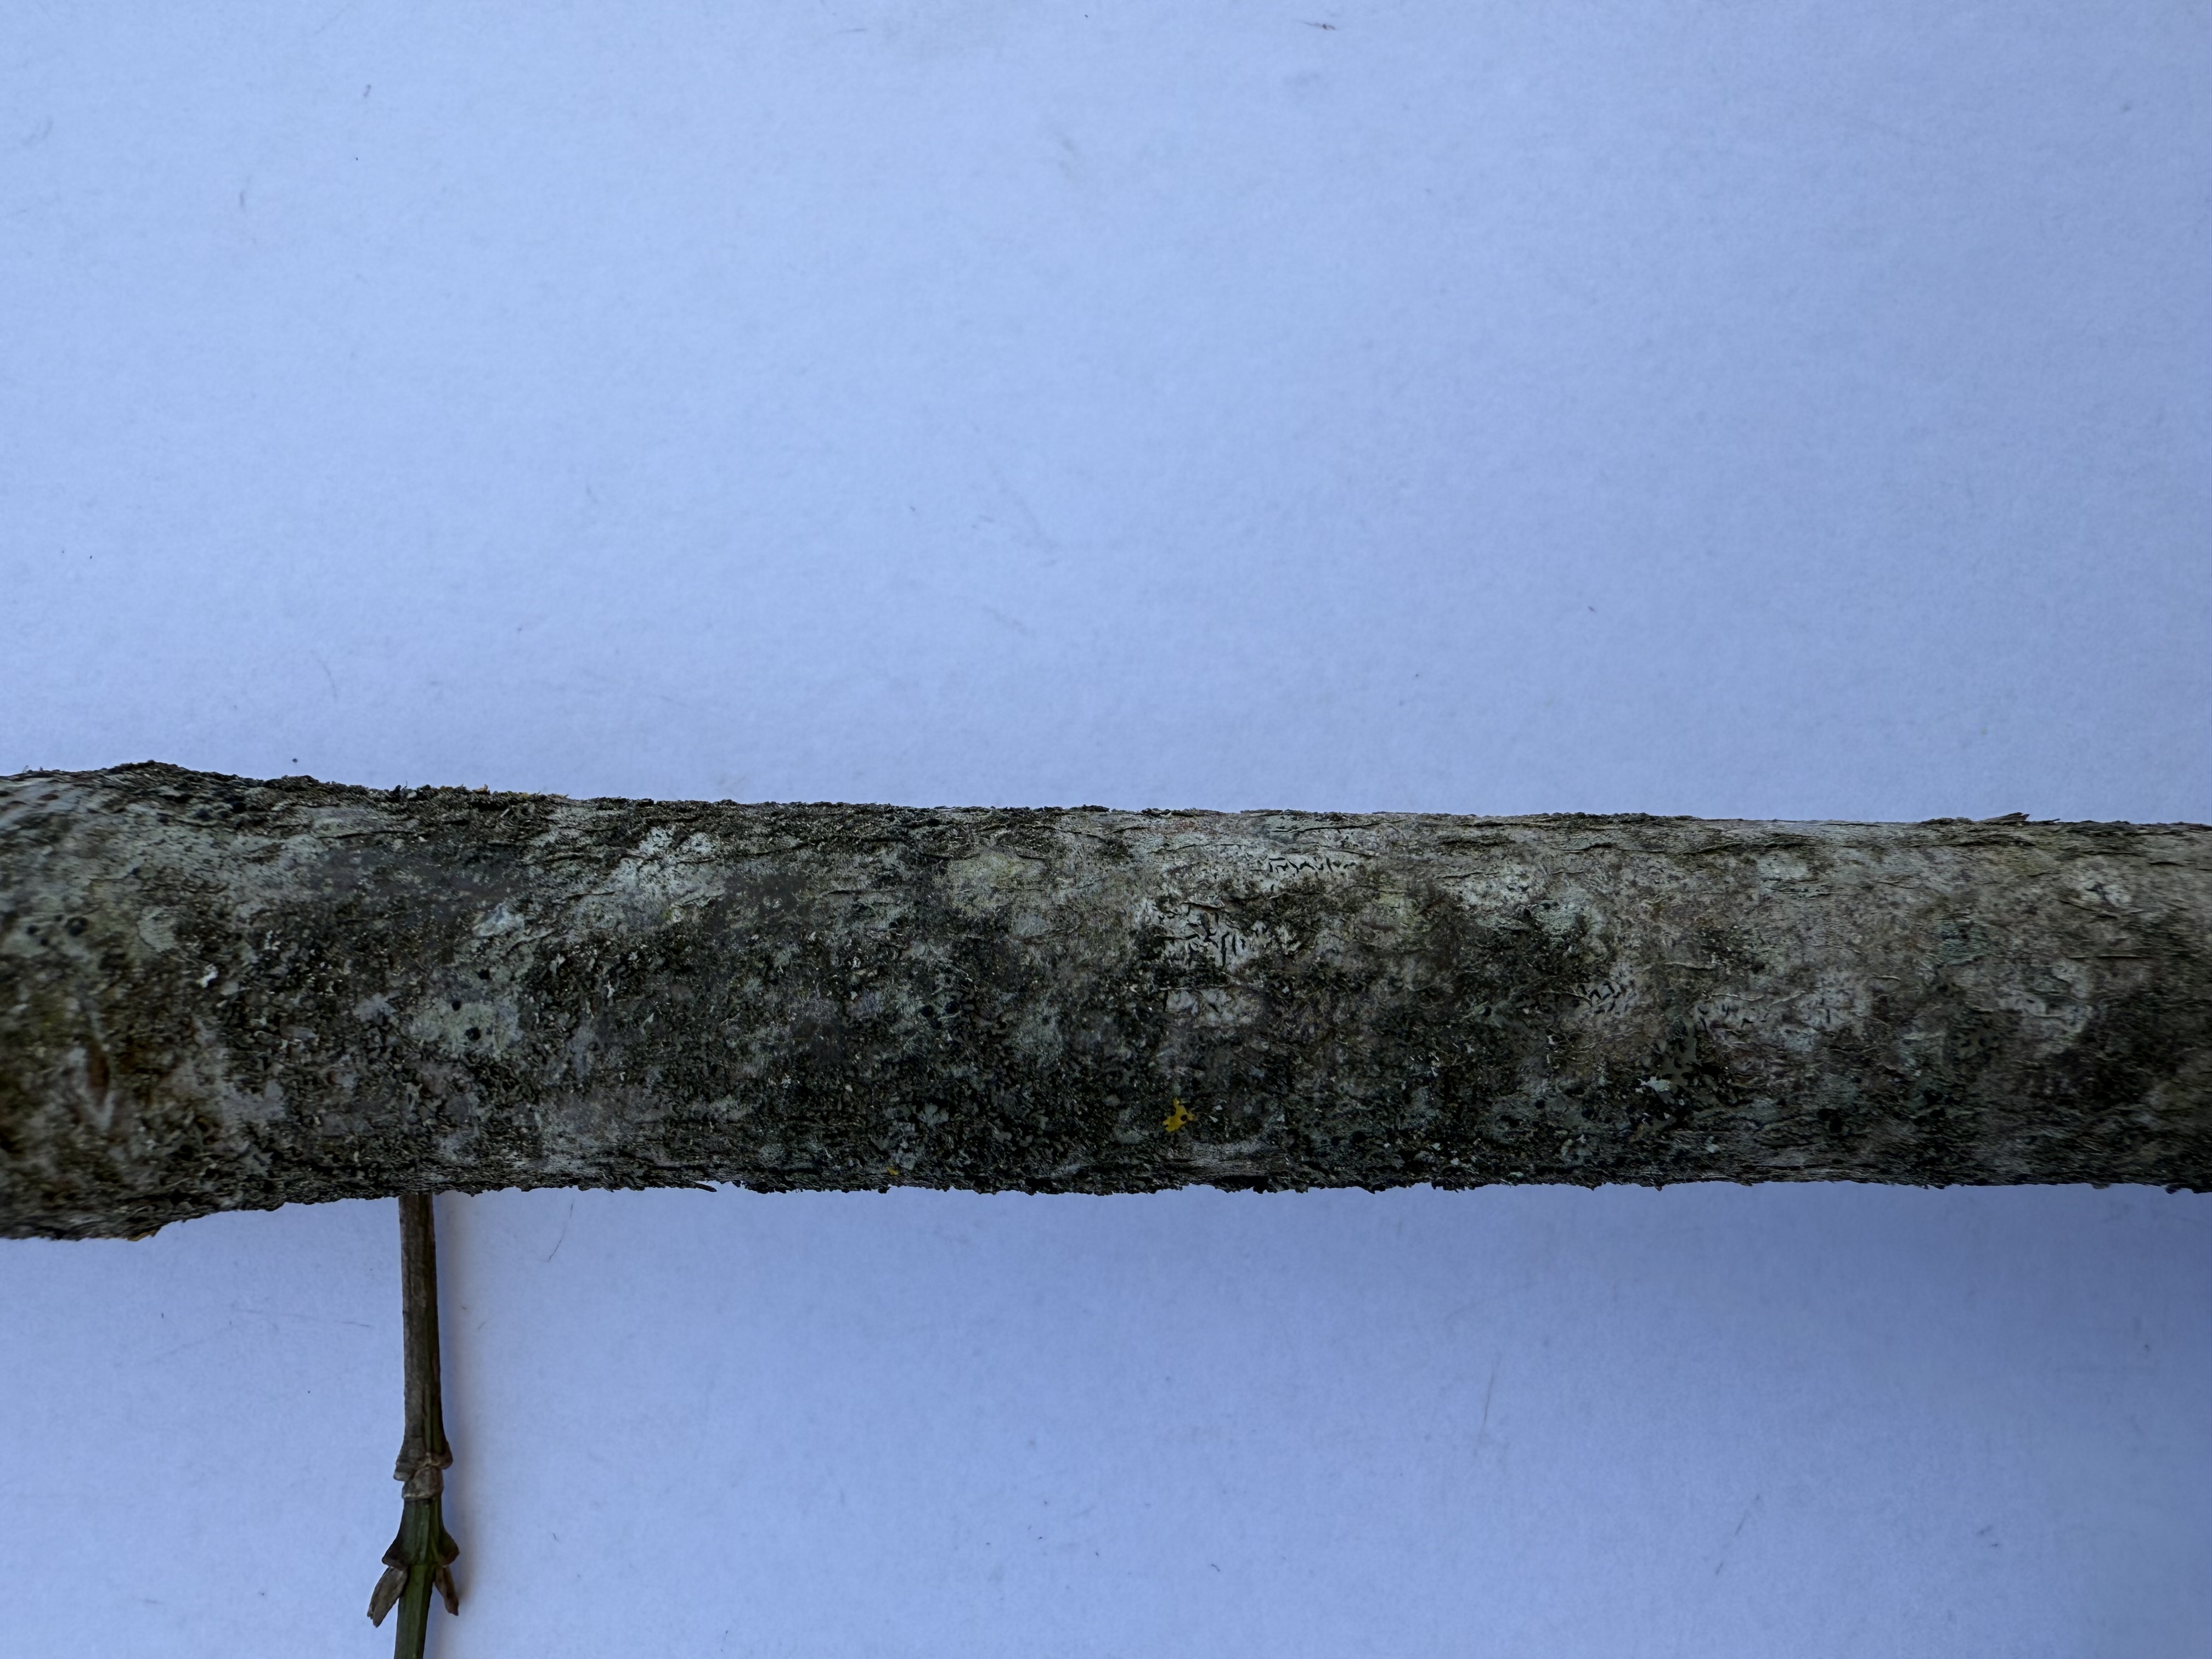
Variety: Cornelian Cherry